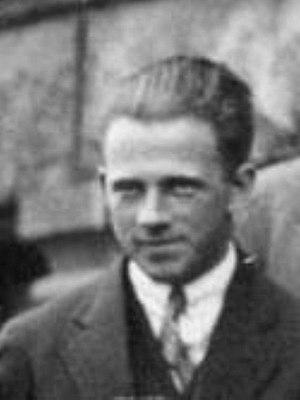
Cette chronologie de la chimie recense les travaux, idées, inventions et expériences qui ont changé de manière significative la compréhension de la composition de la matière et de ses interactions, c'est-à-dire le domaine scientifique de la chimie. On considère généralement que la chimie en tant que science moderne débute avec Robert Boyle ; cependant ses racines sont beaucoup plus anciennes.